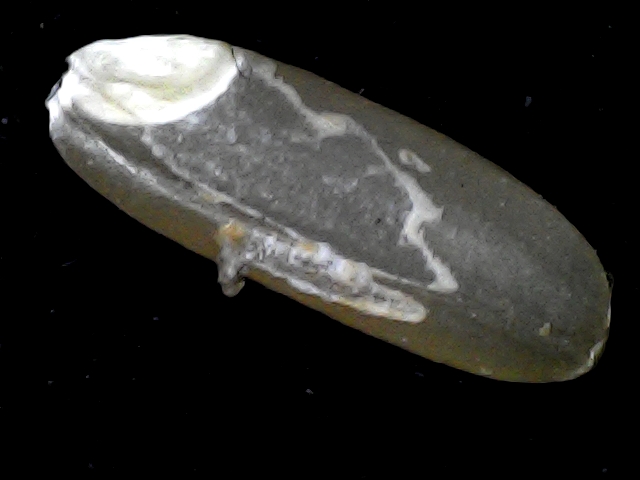
Rice variety: BR23